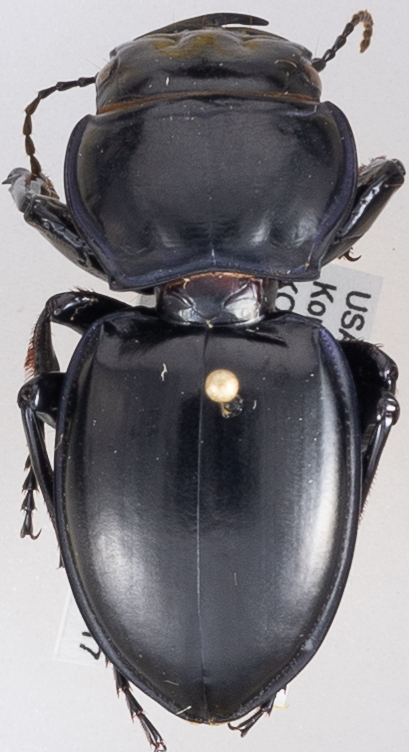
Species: Pasimachus californicus
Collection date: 2015-08-17
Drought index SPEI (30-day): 0.318
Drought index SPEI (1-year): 0.454
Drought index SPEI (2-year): -0.27